Lewis Fork Wilderness

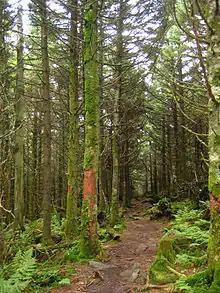
Mount Rogers - Spruce-Fir Forest

Frazer firs on the summit of Mt. Rogers are beginning to decline because of infestation by the balsam woolly adelgid, an exotic insect pest.